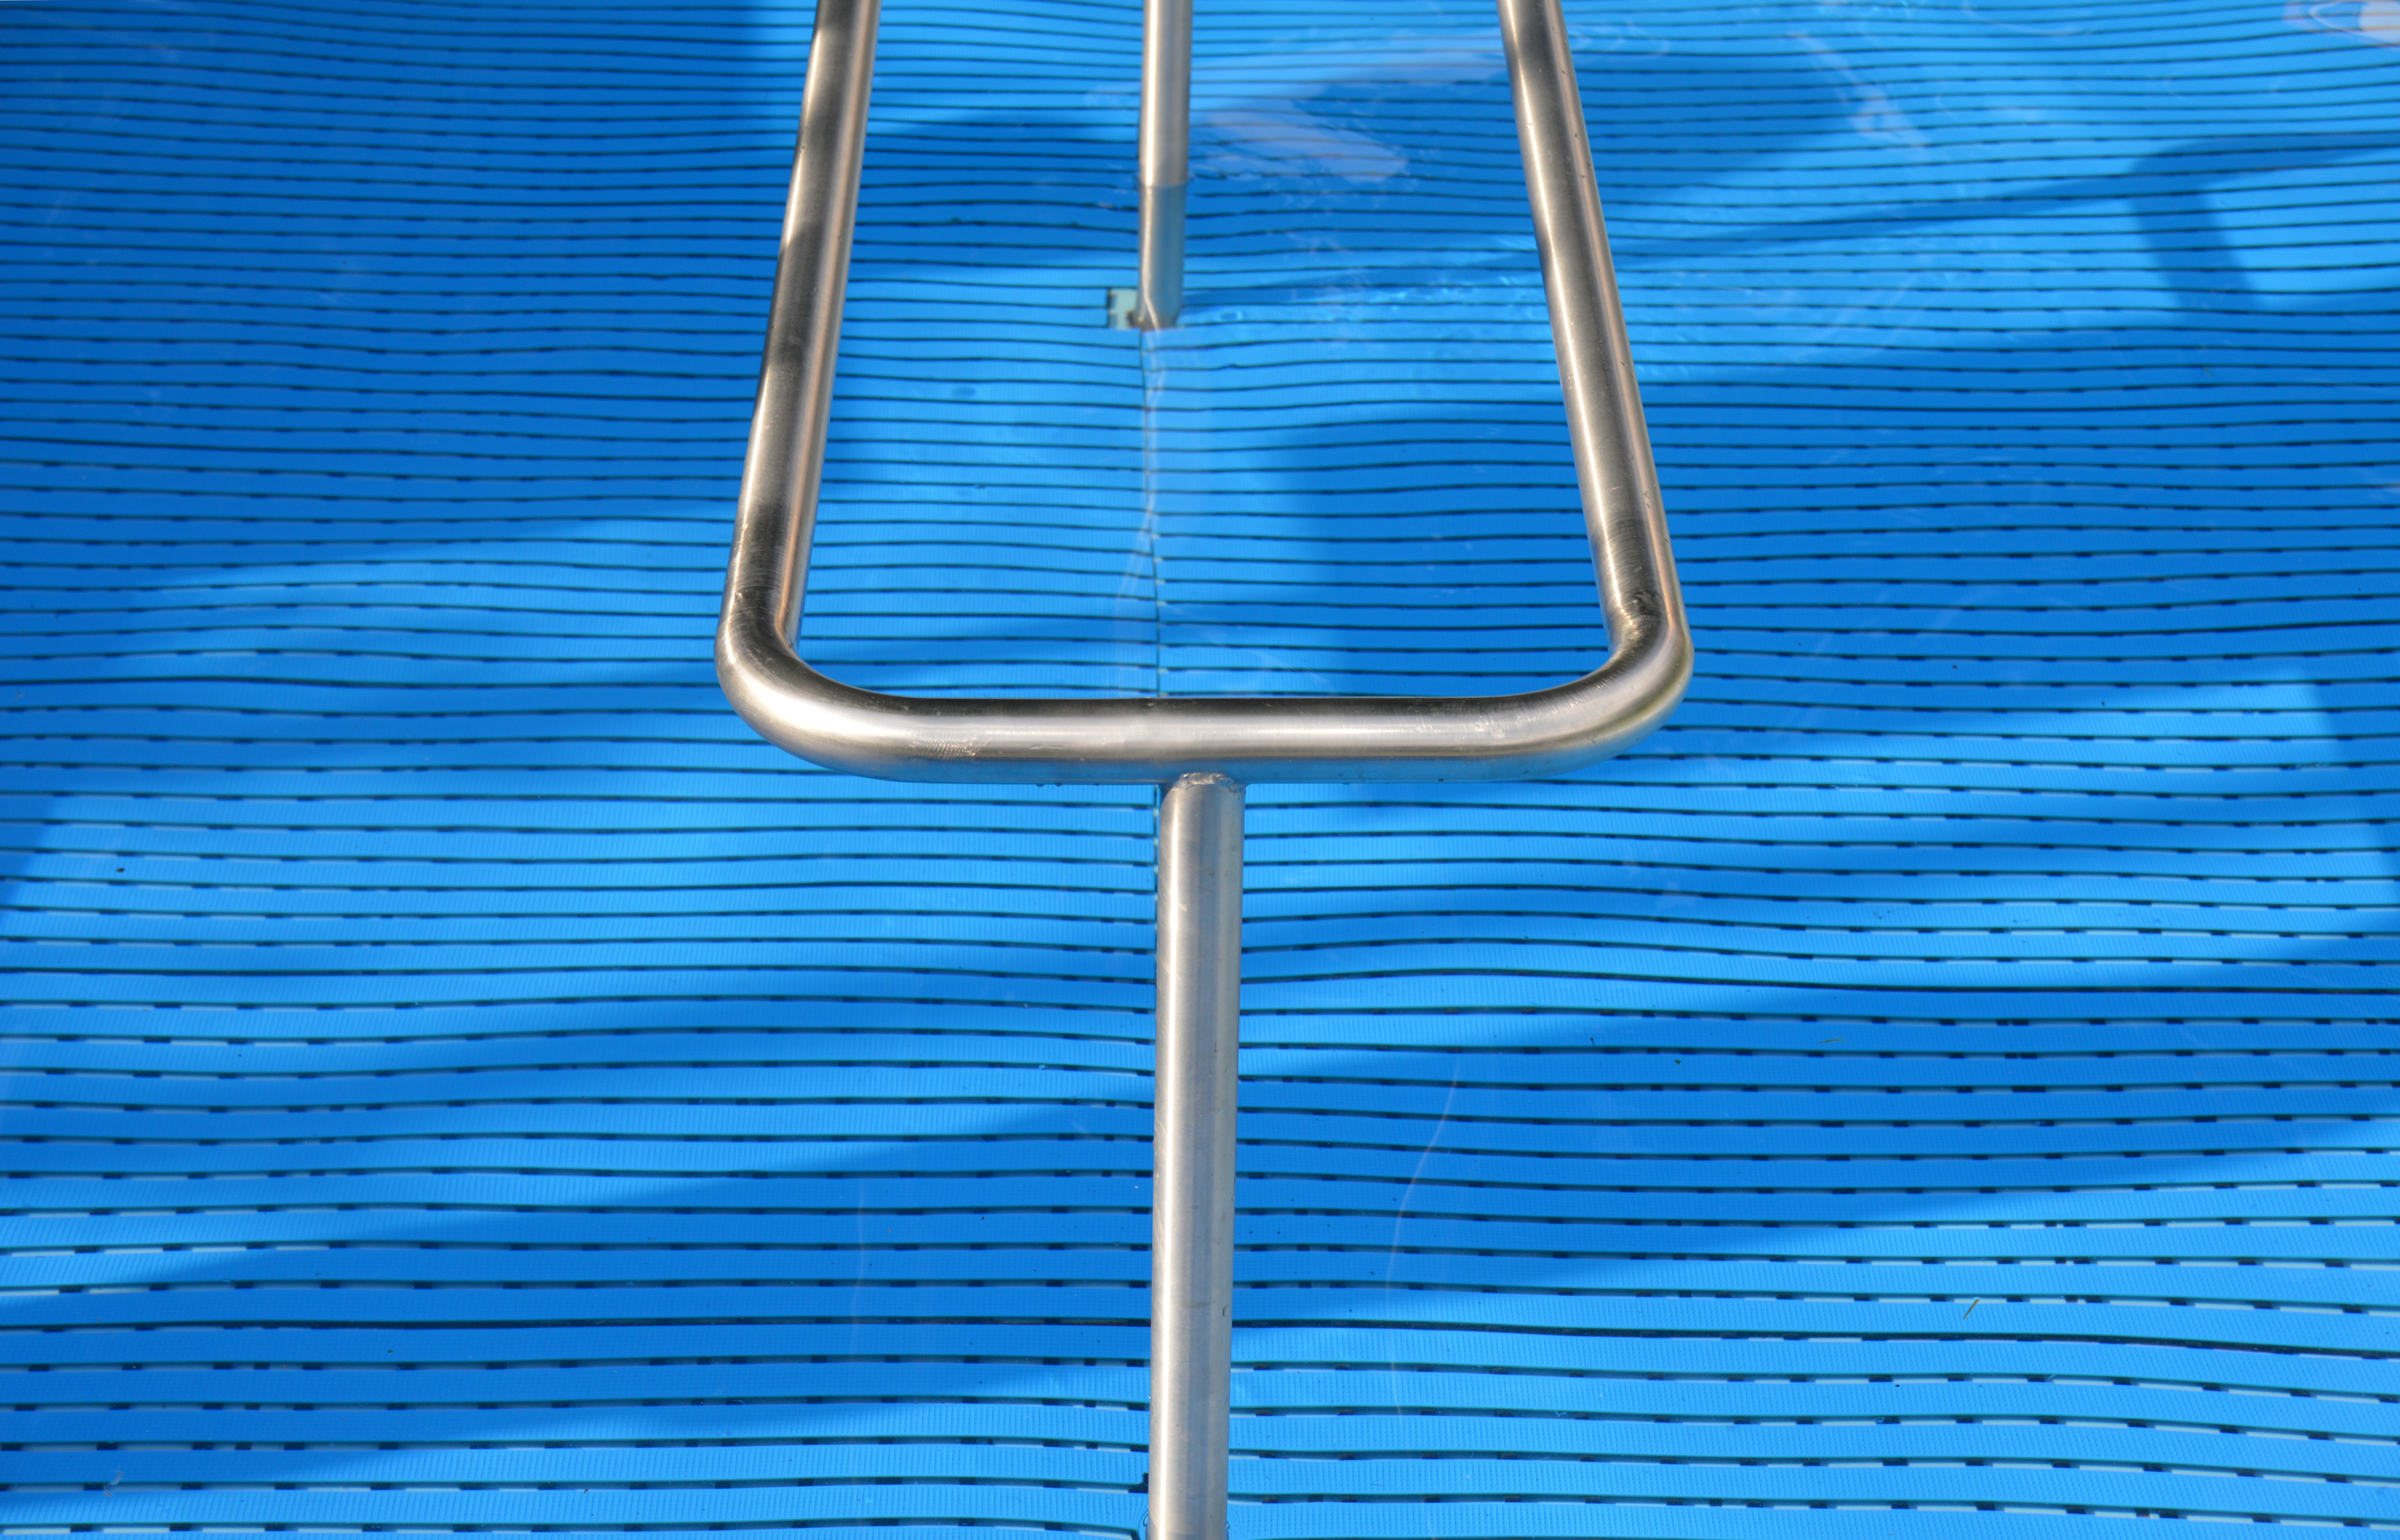
water, summer, pool, line, fresh, blue, design, cool, holidays, spa, graphic, bad, cooling, material collection, regeneration, ice cold, water basin, hitzefrei, foot bath